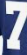
Number: 7